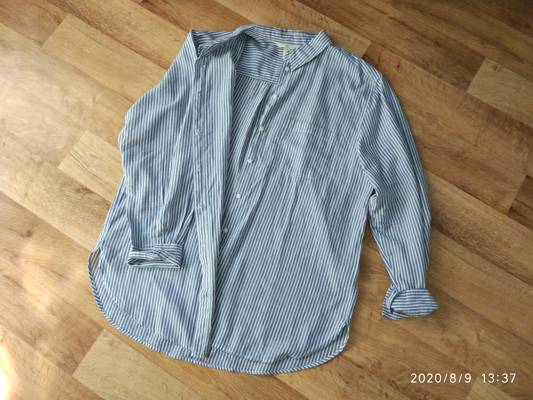
Waste category: clothes